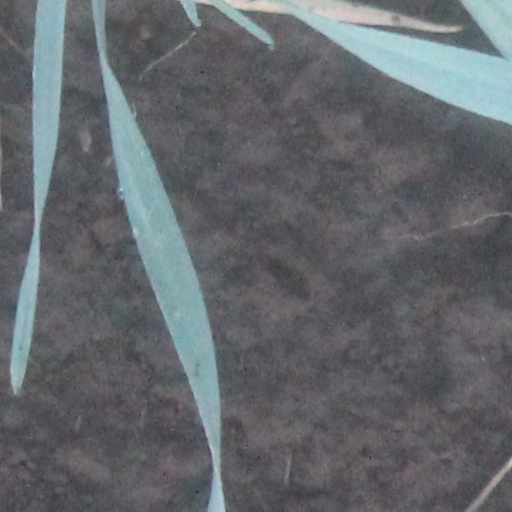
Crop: wheat